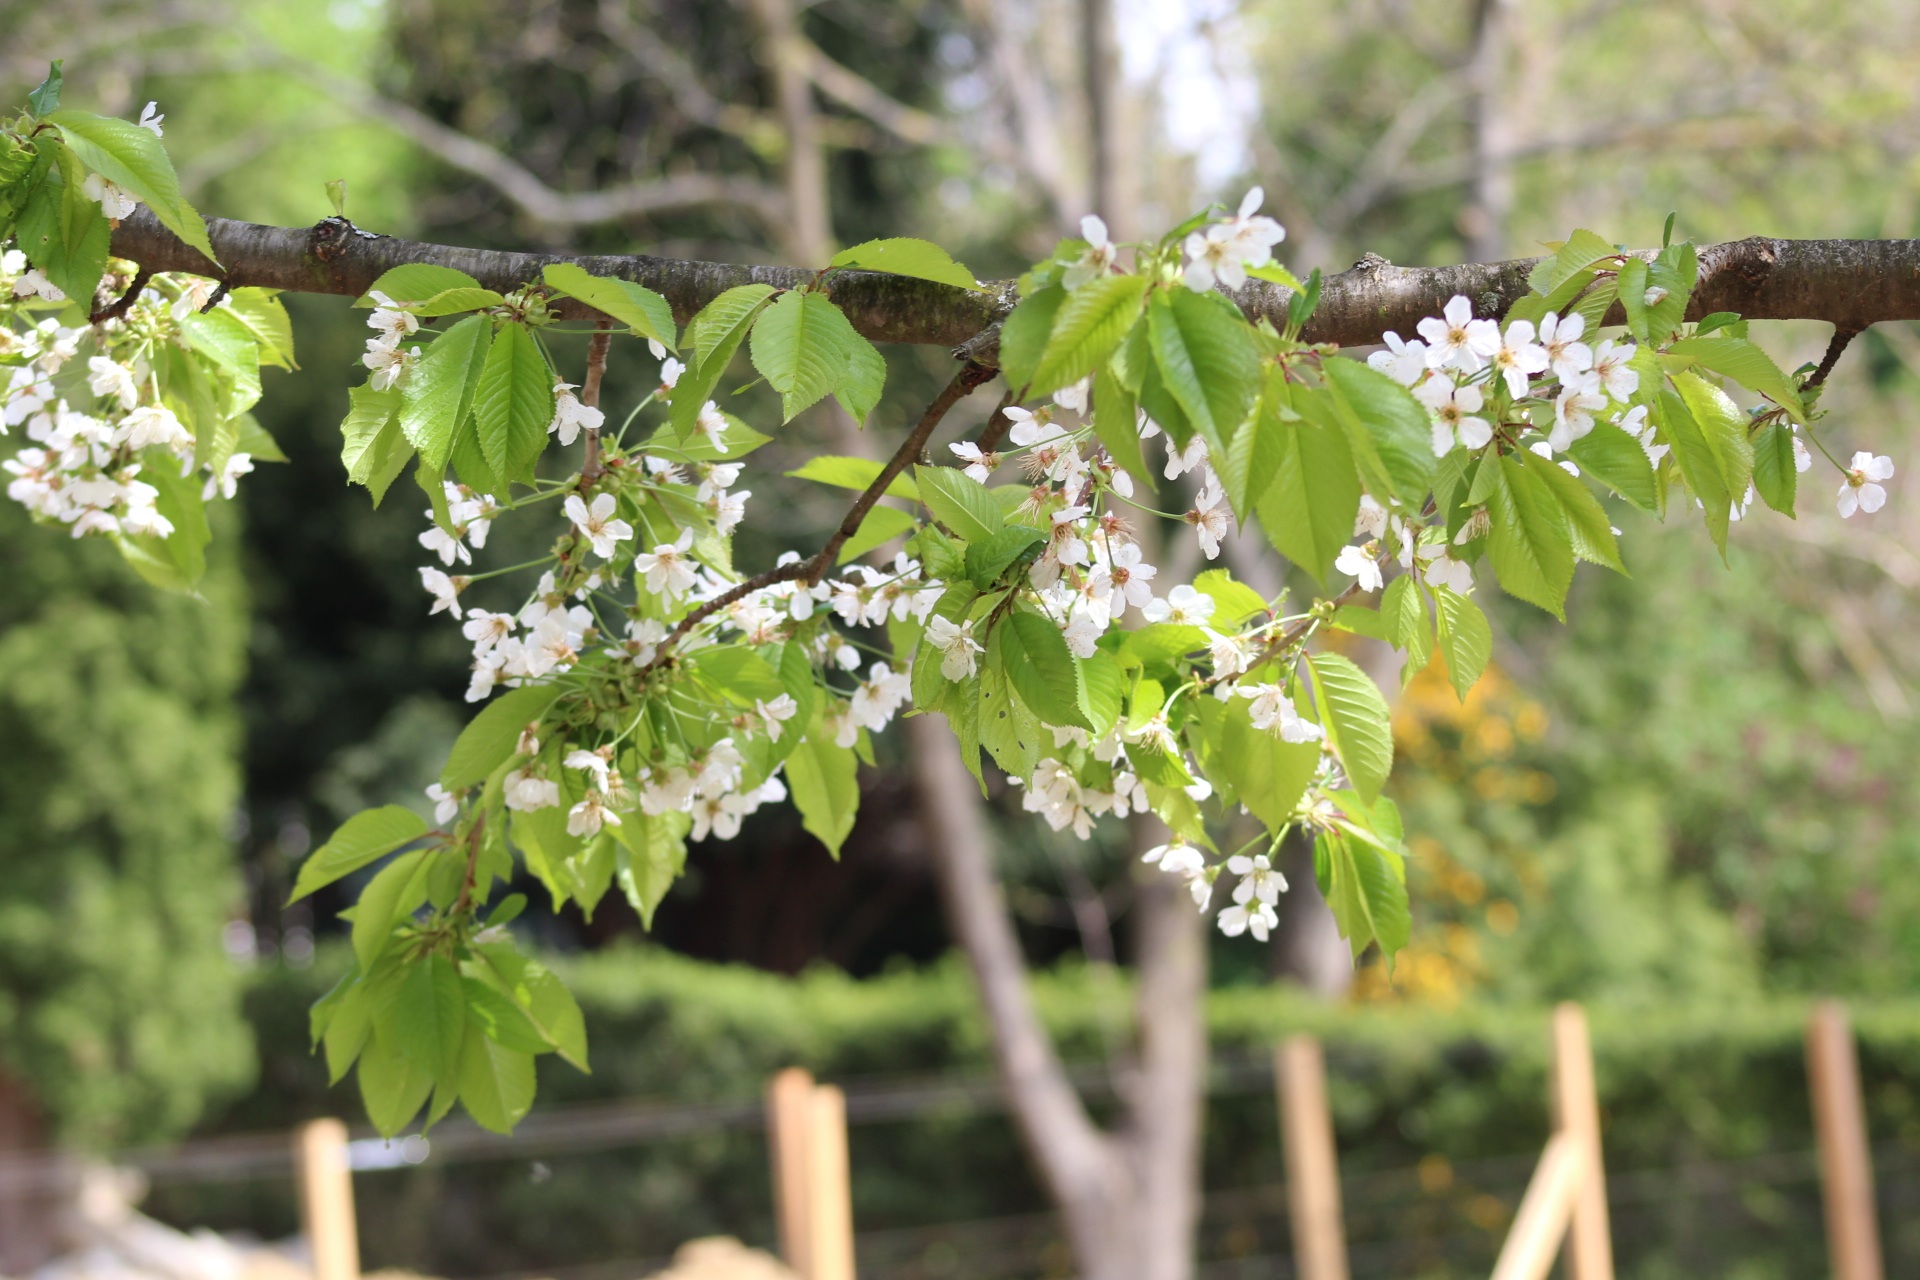
tree, nature, branch, blossom, plant, fruit, leaf, flower, van, food, green, produce, botany, garden, flora, shrub, flowering plant, sopron hungary, woody plant, land plant, secret garden